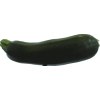
Label: dark_zucchini